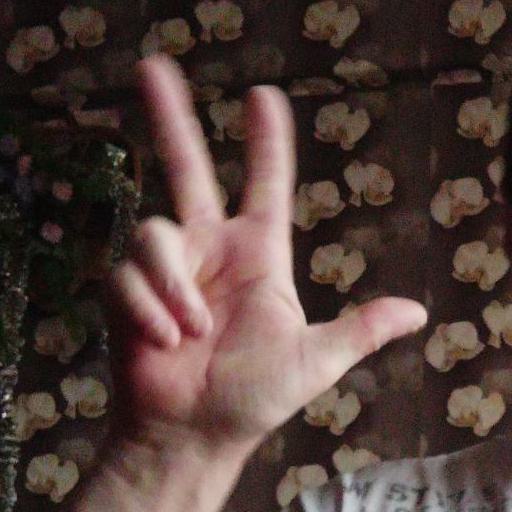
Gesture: three2